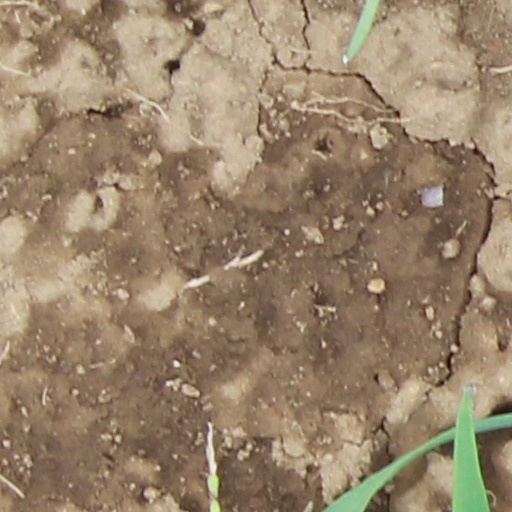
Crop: wheat